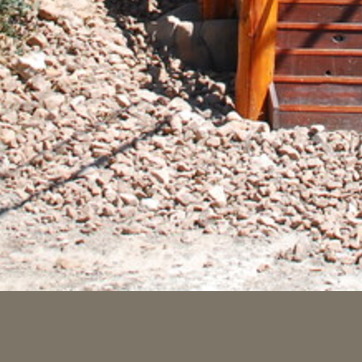
Material: stone